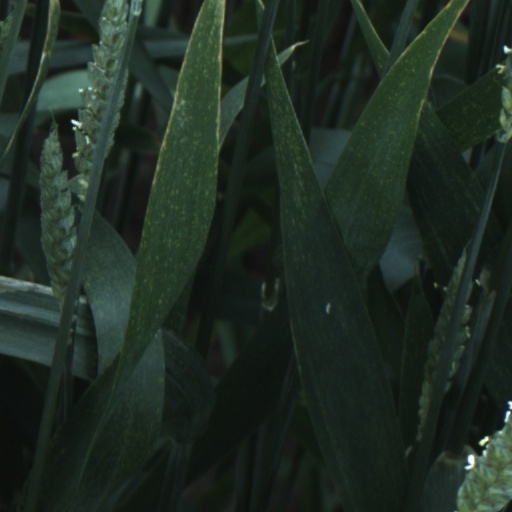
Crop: wheat